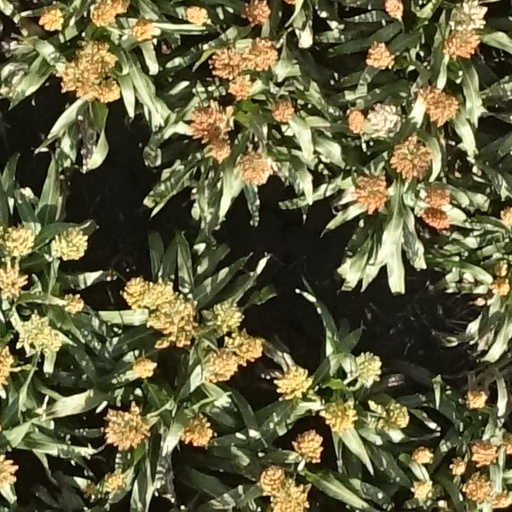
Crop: sorghum